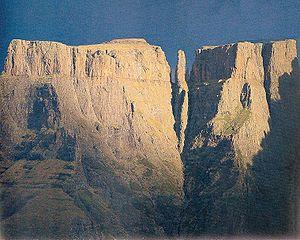
Le Mont-aux-Sources est une chaîne de montagnes d'Afrique australe, constituant l'un des plus importants massifs du Drakensberg. Il se situe principalement au Lesotho, mais s'étend également en Afrique du Sud, dans les provinces du KwaZulu-Natal et de l'État-Libre.